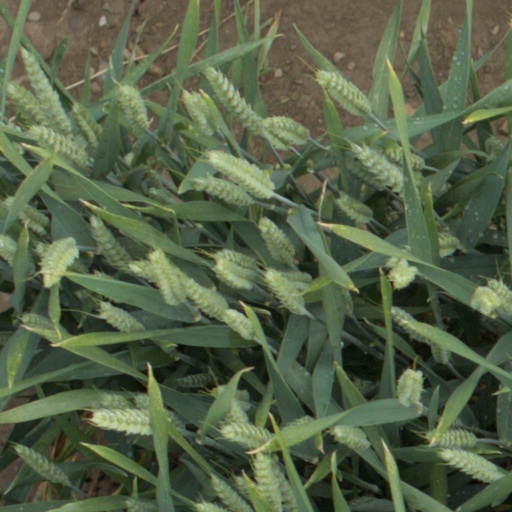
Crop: wheat